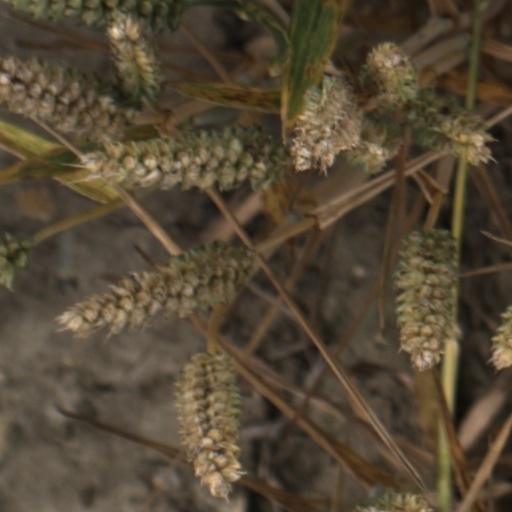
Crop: wheat